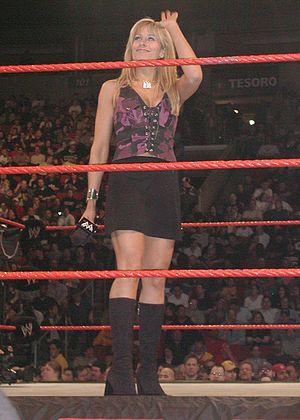
La division féminine de la WWE concerne l'organisation de combats de catch féminin par la World Wrestling Federation / World Wrestling Entertainment. Depuis ses débuts dans les années 1950, la WWE a employé des femmes pour la présentation de ses spectacles mais aussi dans des rôles de premier-plan. Au fil des évolutions historiques nombreuses des structures gouvernantes, la division féminine a toujours trouvé une place sur le ring, notamment dans le catalogue des championnats officiels. Dès 1955 à la Capitol Wrestling Corporation, une championne féminine apparaît, en la personne de The Fabulous Moolah. De nombreuses catcheuses ont depuis concouru dans la course aux différents titres féminins reconnus par la CWC et des structures qui lui ont succédé jusqu'à l'actuelle WWE.
WWE 2K16 est un jeu vidéo développé par Visual Concepts et Yuke's et édité par 2K Sports, sorti en octobre 2015 sur PlayStation 3, Xbox 360, PlayStation 4 et Xbox One, et en mars 2016 sur Windows via Steam. Il s'agit de la dix-septième édition basée sur la fédération de catch World Wrestling Entertainment, et le troisième opus de la série WWE 2K depuis le rachat de THQ en 2013 par 2K Games. Il est précédé par WWE 2K15, le jeu ajoutant plusieurs nouvelles fonctions dans les versions Xbox One et PlayStation 4, et est suivi par WWE 2K17.
Lilian Annette Garcia est une chanteuse et une annonceuse de ring dans le monde du catch née le 19 août 1966 qui est connue pour son travail à la World Wrestling Entertainment. Elle a été l'annonceuse officielle de Raw de 1999 à 2009. Elle est revenue à la fédération en décembre 2011, et officie depuis en tant qu'annonceuse de SmackDown puis revient a Raw jusqu'à début août 2016